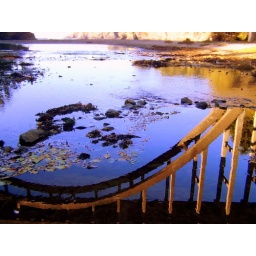
Under a big old sky | Out in a field of green